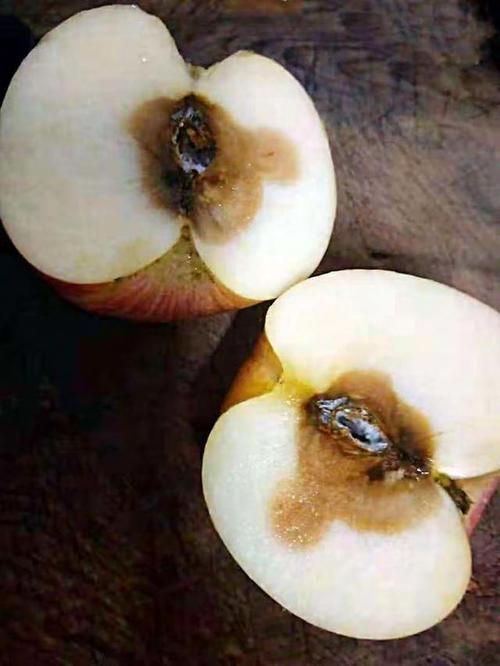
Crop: apple
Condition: black_rot